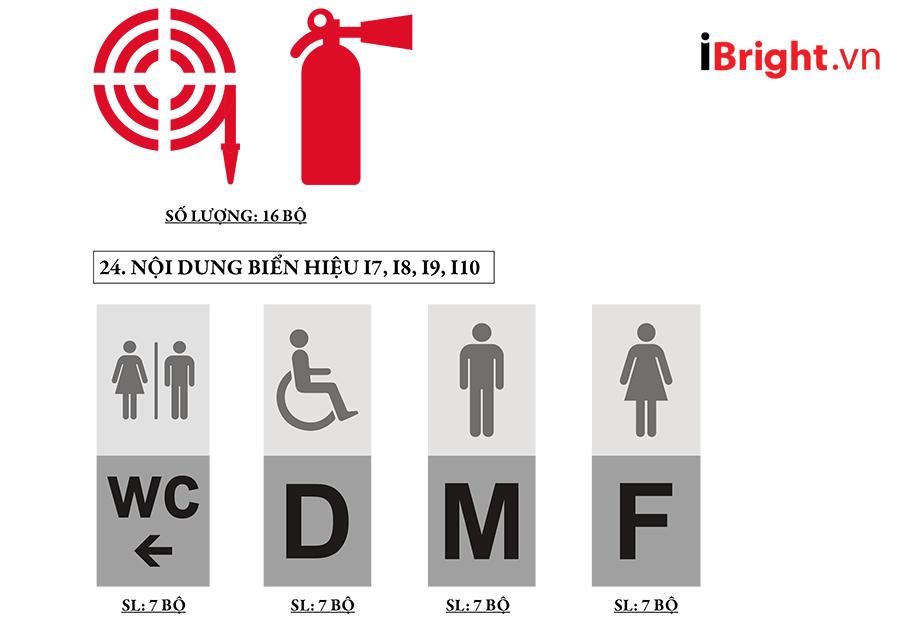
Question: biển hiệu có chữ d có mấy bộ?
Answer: có 7 bộ